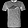
Label: T - shirt / top